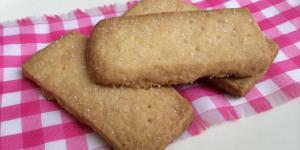
galletas escocesas